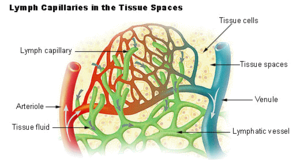
La lymphe est un liquide biologique blanchâtre, transporté par le système lymphatique. Sa composition est analogue à celle du plasma sanguin, dont elle n'est qu'un filtrat : elle contient des globules blancs, notamment des lymphocytes ; dépourvue de globules rouges, elle baigne les organes ; elle est plus pauvre en nutriments que le sang, plus riche en déchets.
En anatomie, les vaisseaux lymphatiques sont des structures valvulées à parois minces, composées de lymphangions, qui transportent la lymphe à partir des tissus, via les ganglions lymphatiques, vers la circulation sanguine. Ils sont, pour cela, analogues aux veines et veinules.